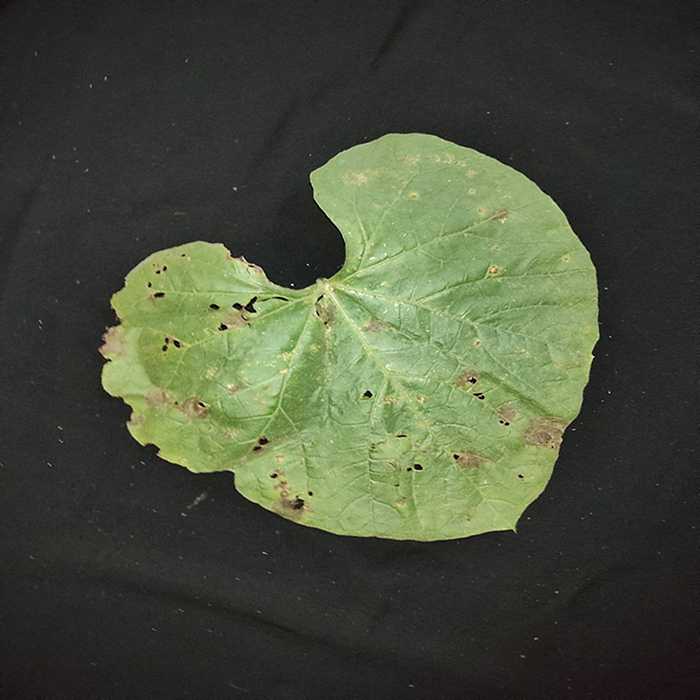
Plant: Bottle gourd
Label: Anthracnose